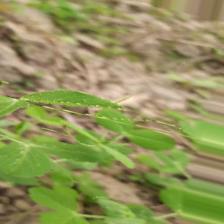
Label: Powdery Mildew